Raffaella Carrà

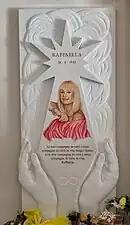
Commemorative plaque of Raffaella Carrà in the church of the municipal cemetery of Porto Santo Stefano

In 2008 TVE called her for three programmes related to the Eurovision Song Contest. The first was the selection process aired on 8 March "Salvemos Eurovisión". She also presented two special galas related to this festival.